Fatlabs

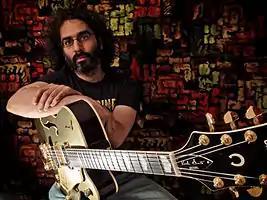
Vikas Kohli in his studio

FatLabs is a Canadian home recording studio in Mississauga, Ontario, Canada. It was established in 2003 by Vikas Kohli. The studio is known for its ability to work with a variety of genres.